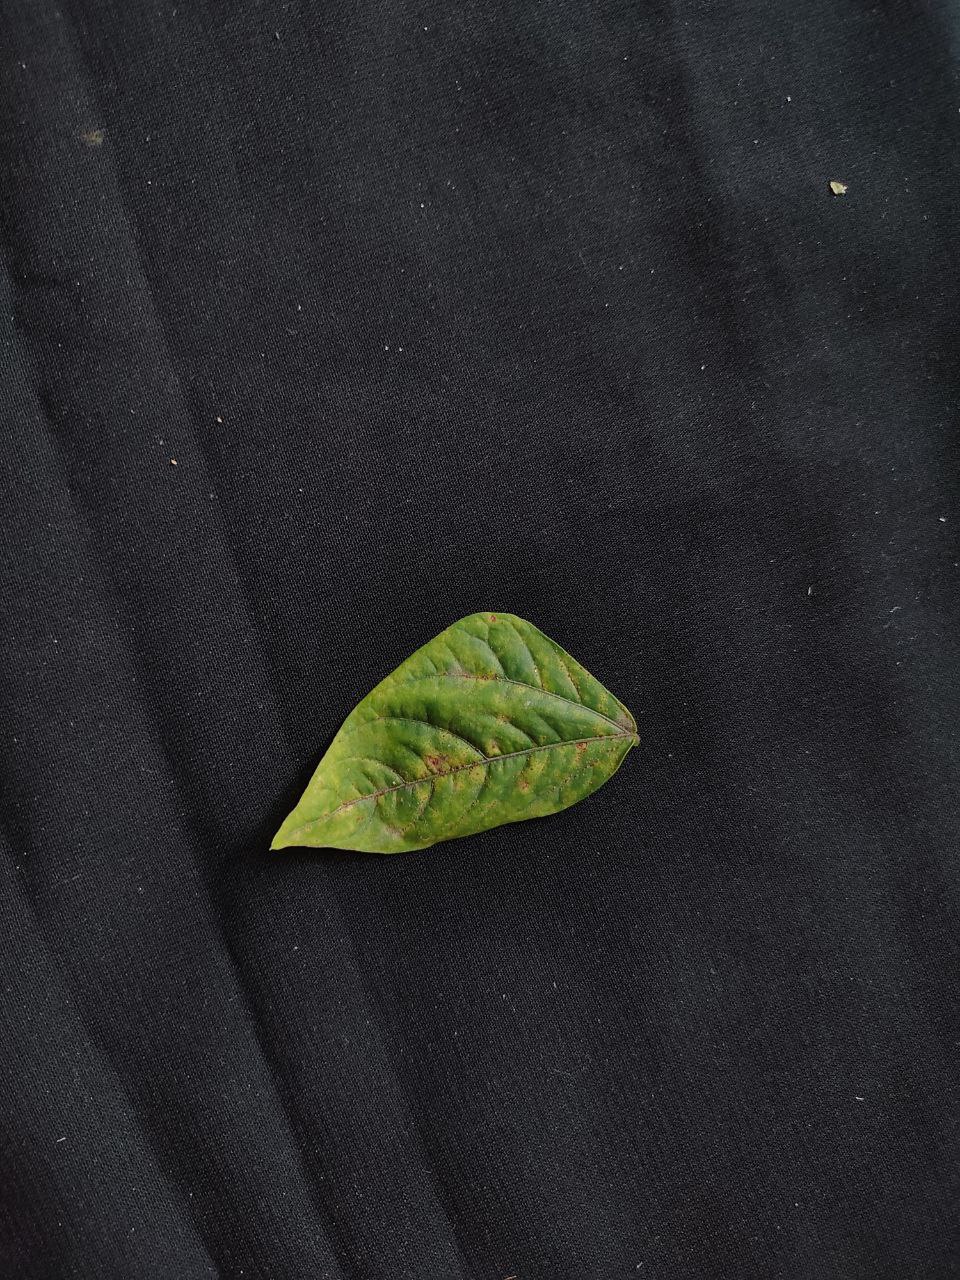
Crop: cowpea
Leaf condition: Septoria leaf spot